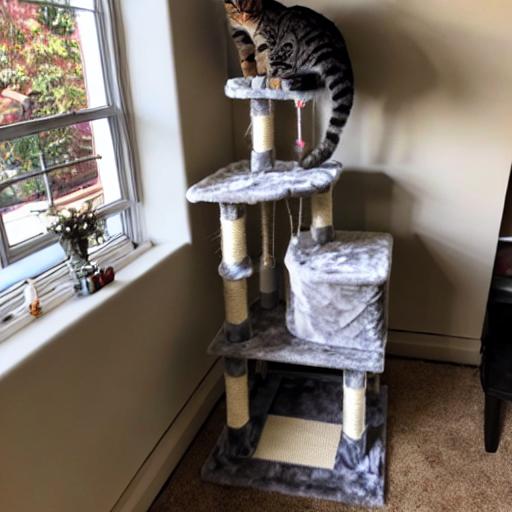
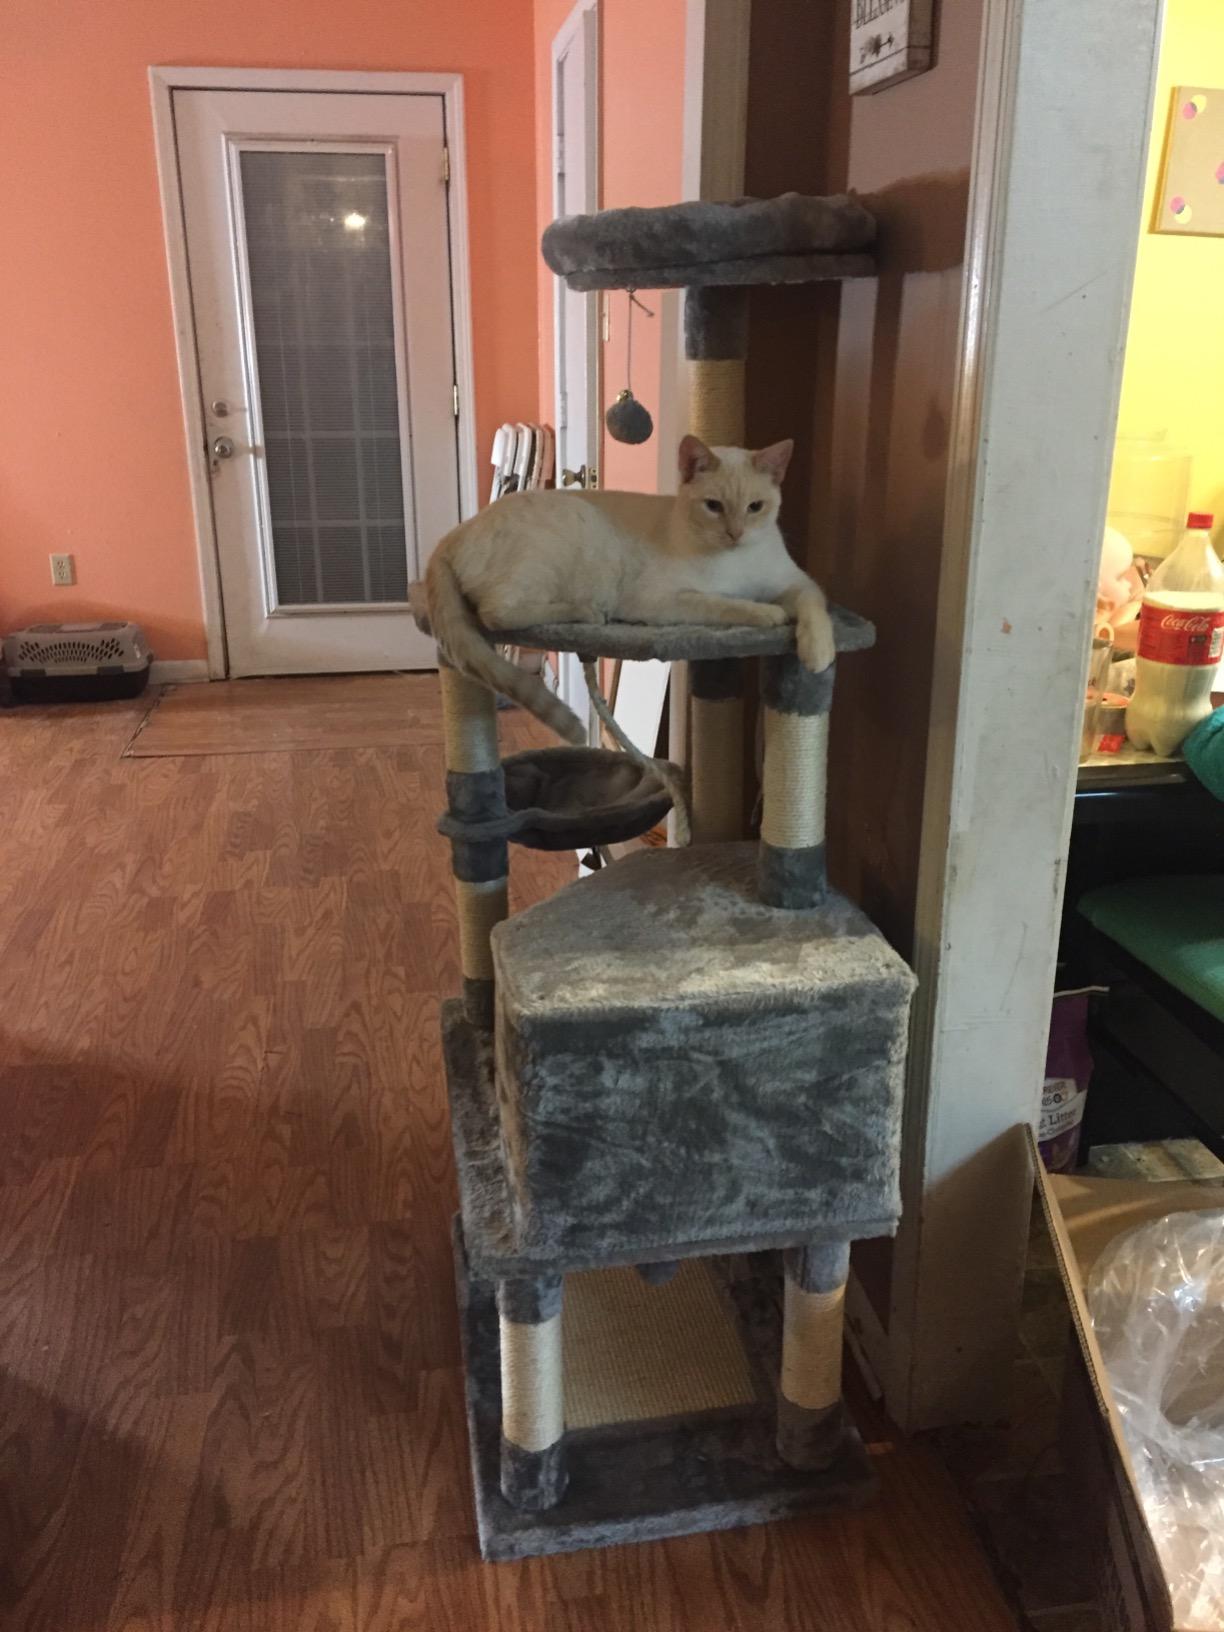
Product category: items_cat tree
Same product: no